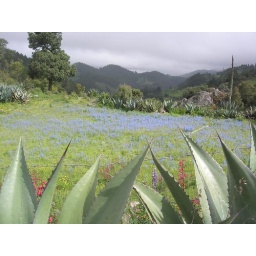
Cactus bordering a field of blue flowers in Oaxaca, Mexico.